Zion's Gate Records

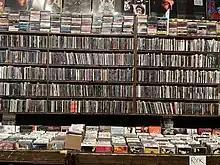
Interior

In 2015, owner Stephen Benbrook said Discogs was his main outlet online, with approximately 500 orders per month.